George Earl Church

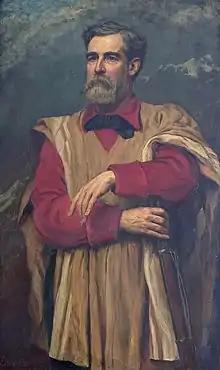
George Earl Church, painted in 1885

Colonel George Earl Church (December 7, 1835 – January 4, 1910), was an American civil engineer and geographer, famous as an explorer of South America.